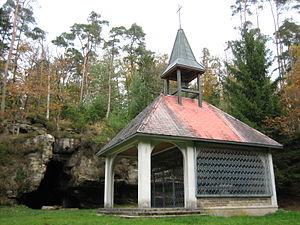
Le vallon de Saint-Martin, appelé aussi communément « vallon druidique », est situé sur le territoire de la commune d'Escles dans les Vosges, en France. Ce site est réputé pour ses vestiges légendaires, notamment le cuveau des Fées, la fontaine le Bœuf et la grotte Saint-Martin.
Escles est une commune française située dans le département des Vosges, en région Grand Est.